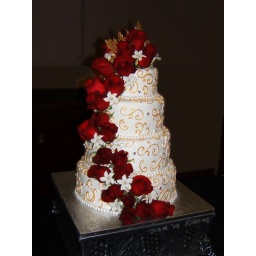
Handpainted scrolls in gold, as well as fresh red roses and stephanotis blossoms adorn this elegant wedding cake